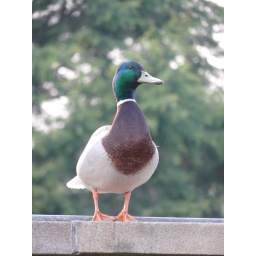
A male mallard on a low wall by the Rose Lane entrance to Christ Church Meadow